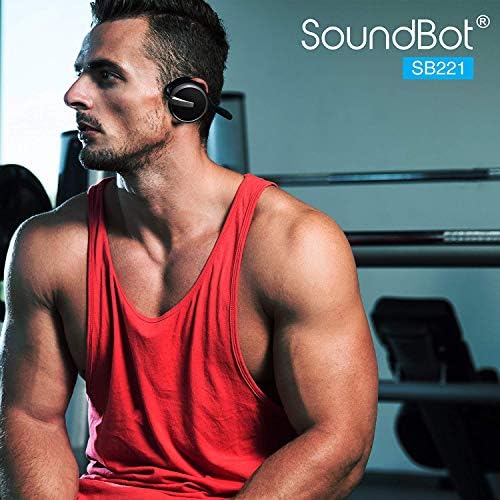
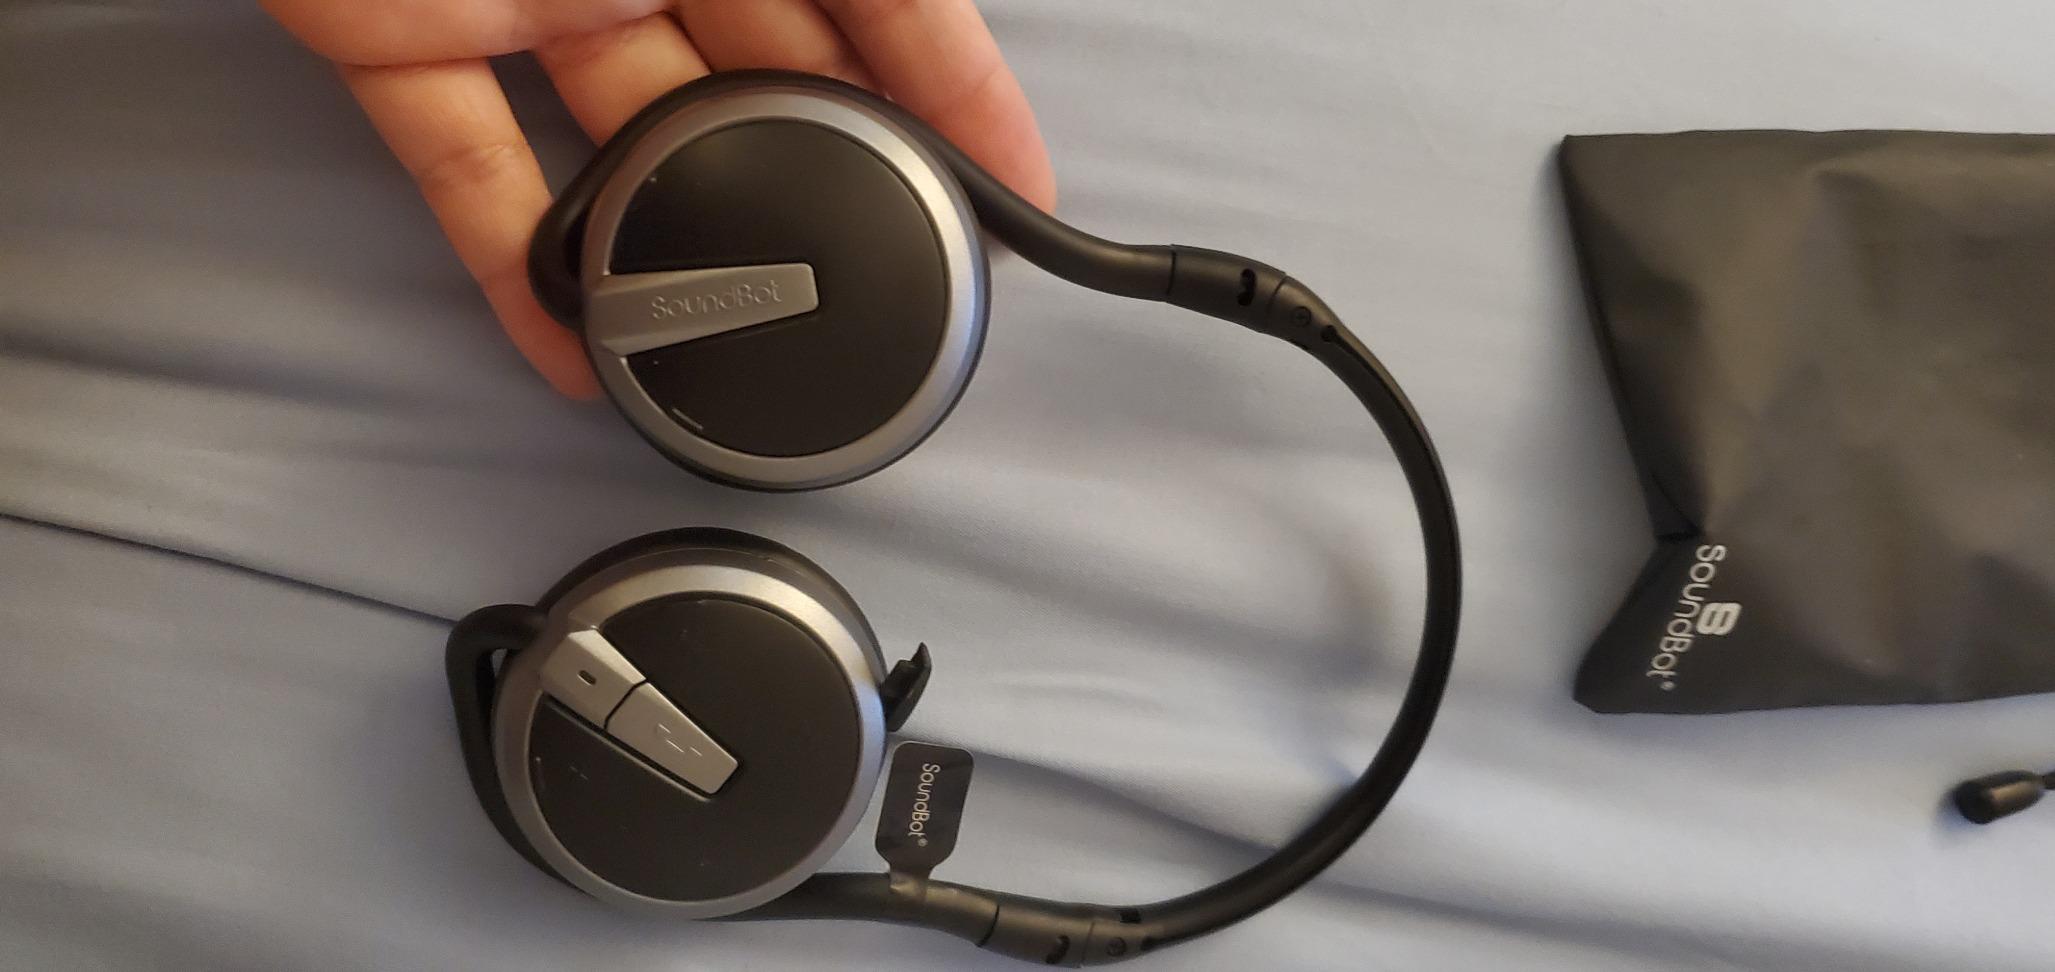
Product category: headphones
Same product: yes